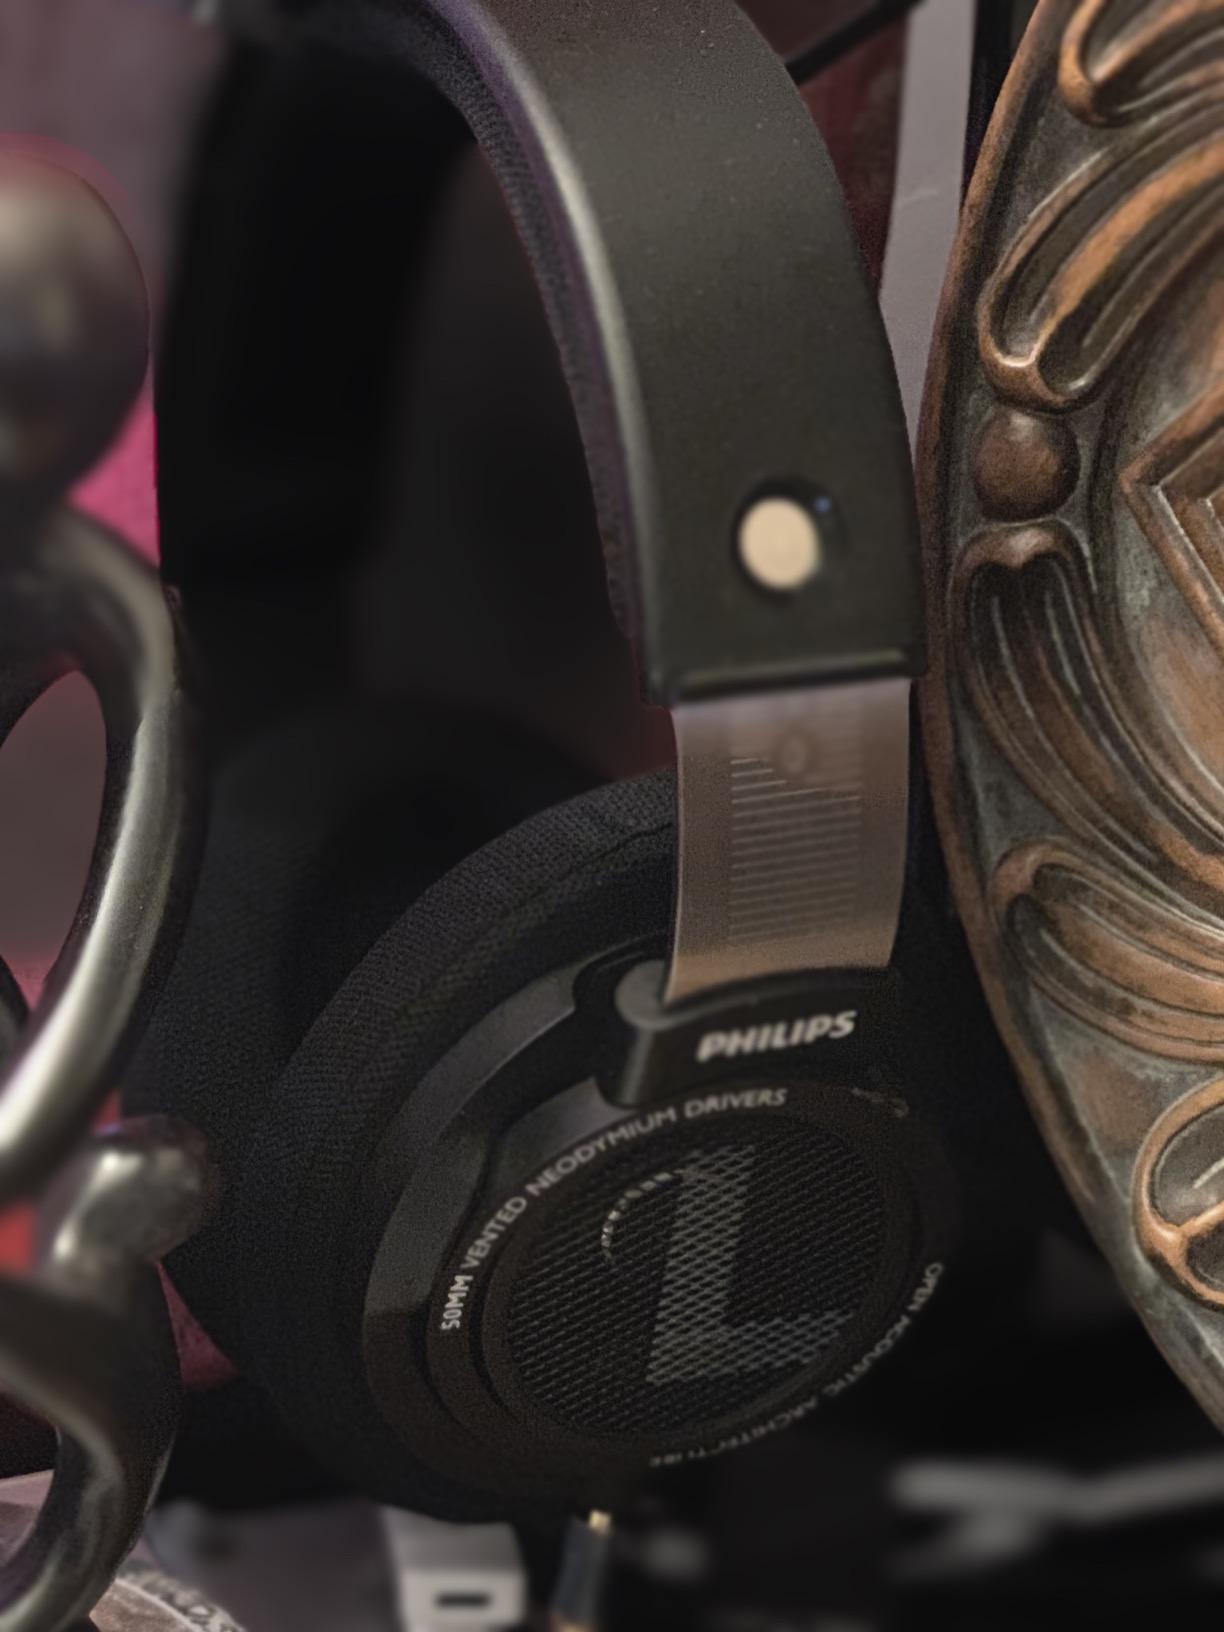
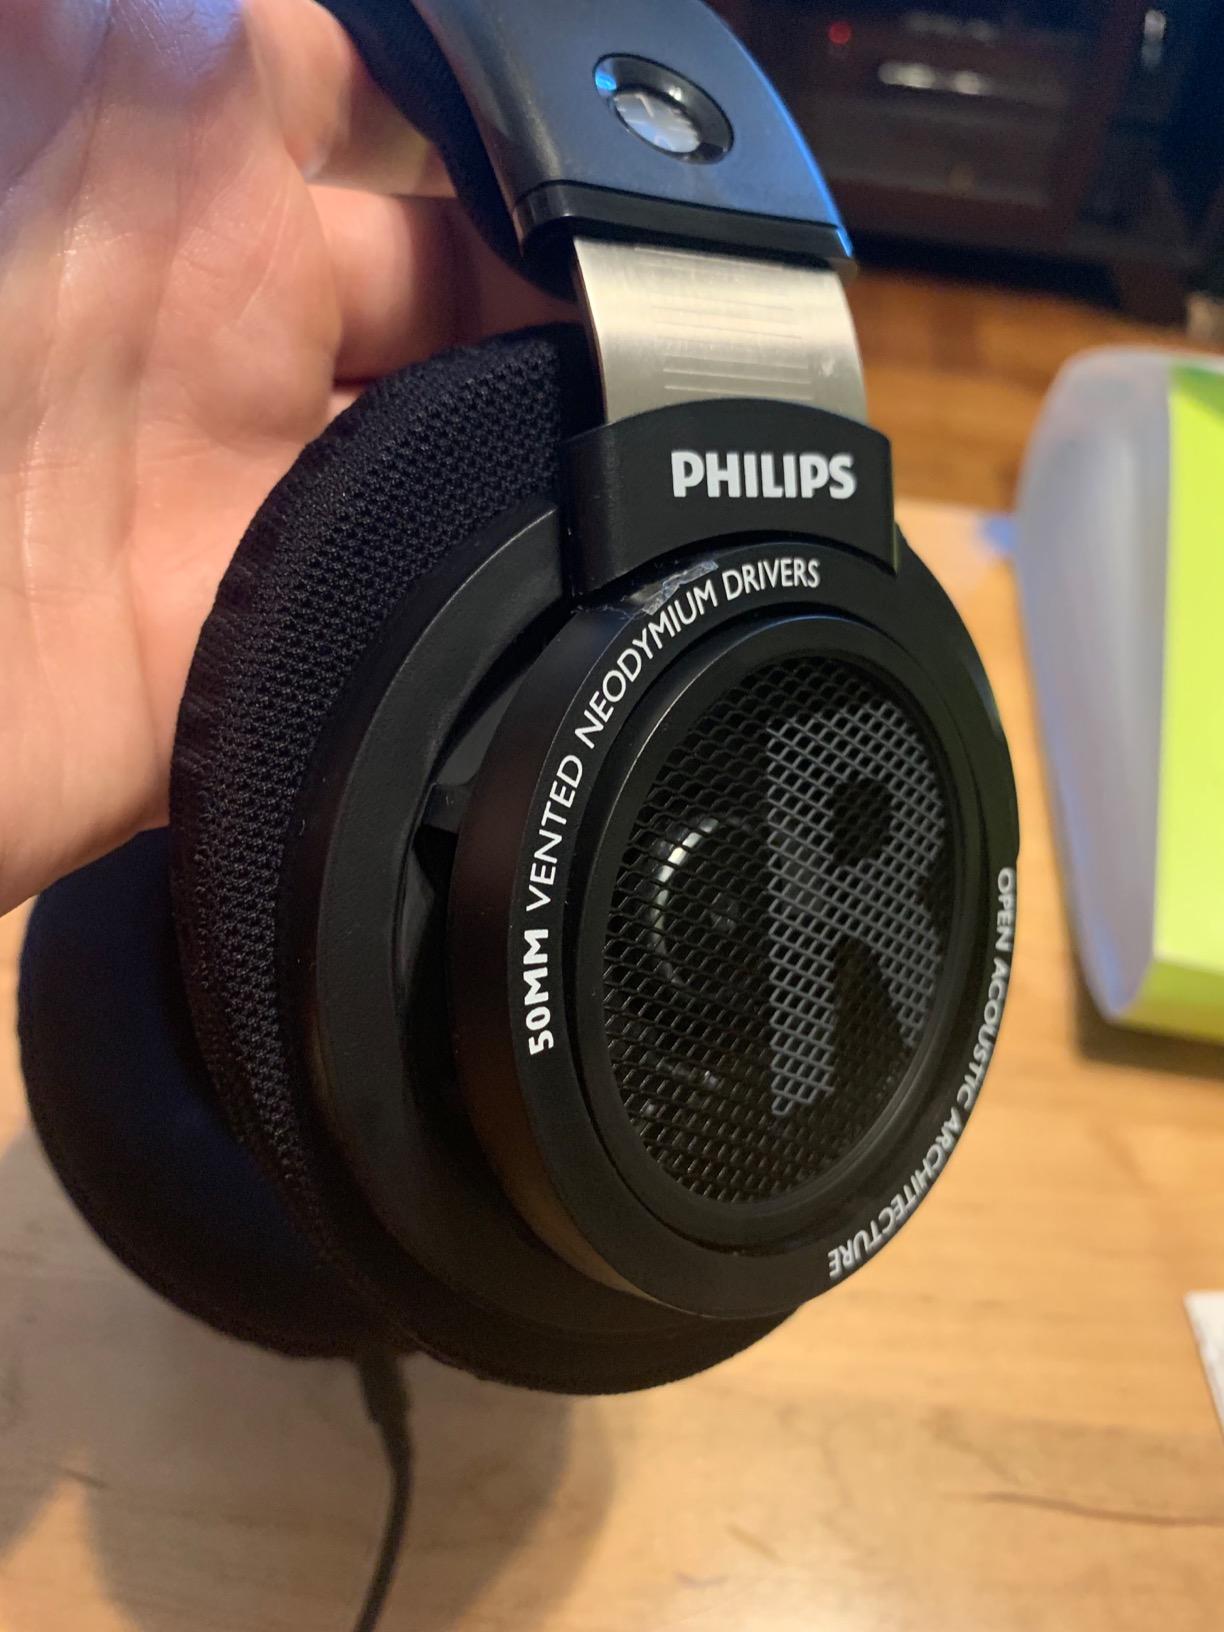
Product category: headphones
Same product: yes